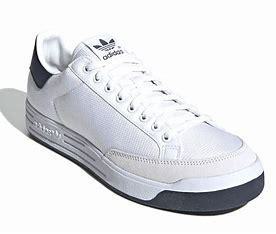
Brand: Adidas
Model: Rod Laver